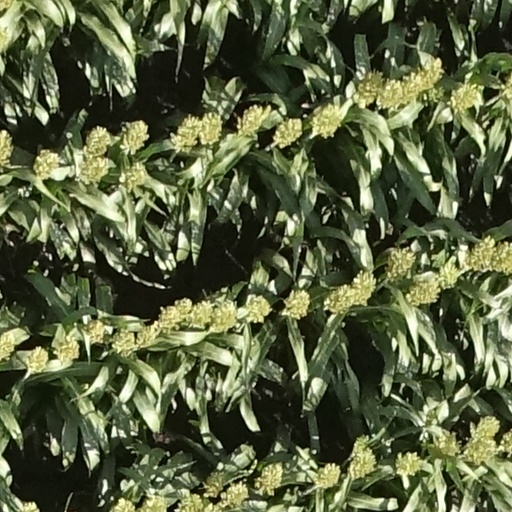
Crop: sorghum